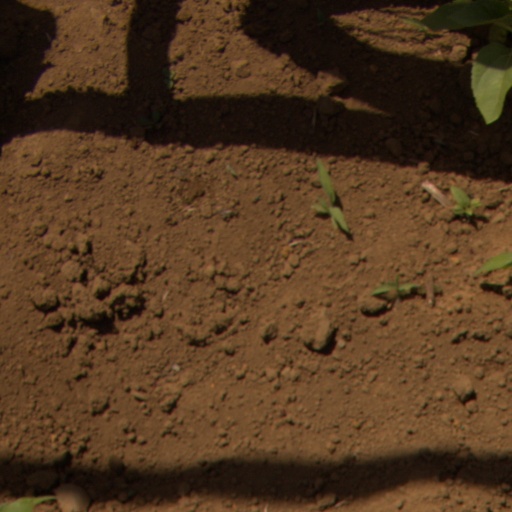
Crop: Jerusalem artichoke